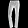
Label: Trouser